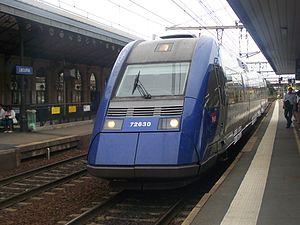
TER Aquitaine ralliant Limoges à Bordeaux entre en gare de Libourne en Gironde.
Le TER Aquitaine était un des trois réseaux de lignes TER de la région Nouvelle-Aquitaine avant la création des TER Nouvelle-Aquitaine. Il portait le nom de l'ancienne région administrative Aquitaine.
Le TER Nouvelle Aquitaine est le réseau de transport express régional de la région Nouvelle-Aquitaine.
La gare de Libourne est une gare ferroviaire française de la ligne de Paris-Austerlitz à Bordeaux-Saint-Jean, située à proximité du centre-ville de Libourne, dans le département de la Gironde, en région Nouvelle-Aquitaine.